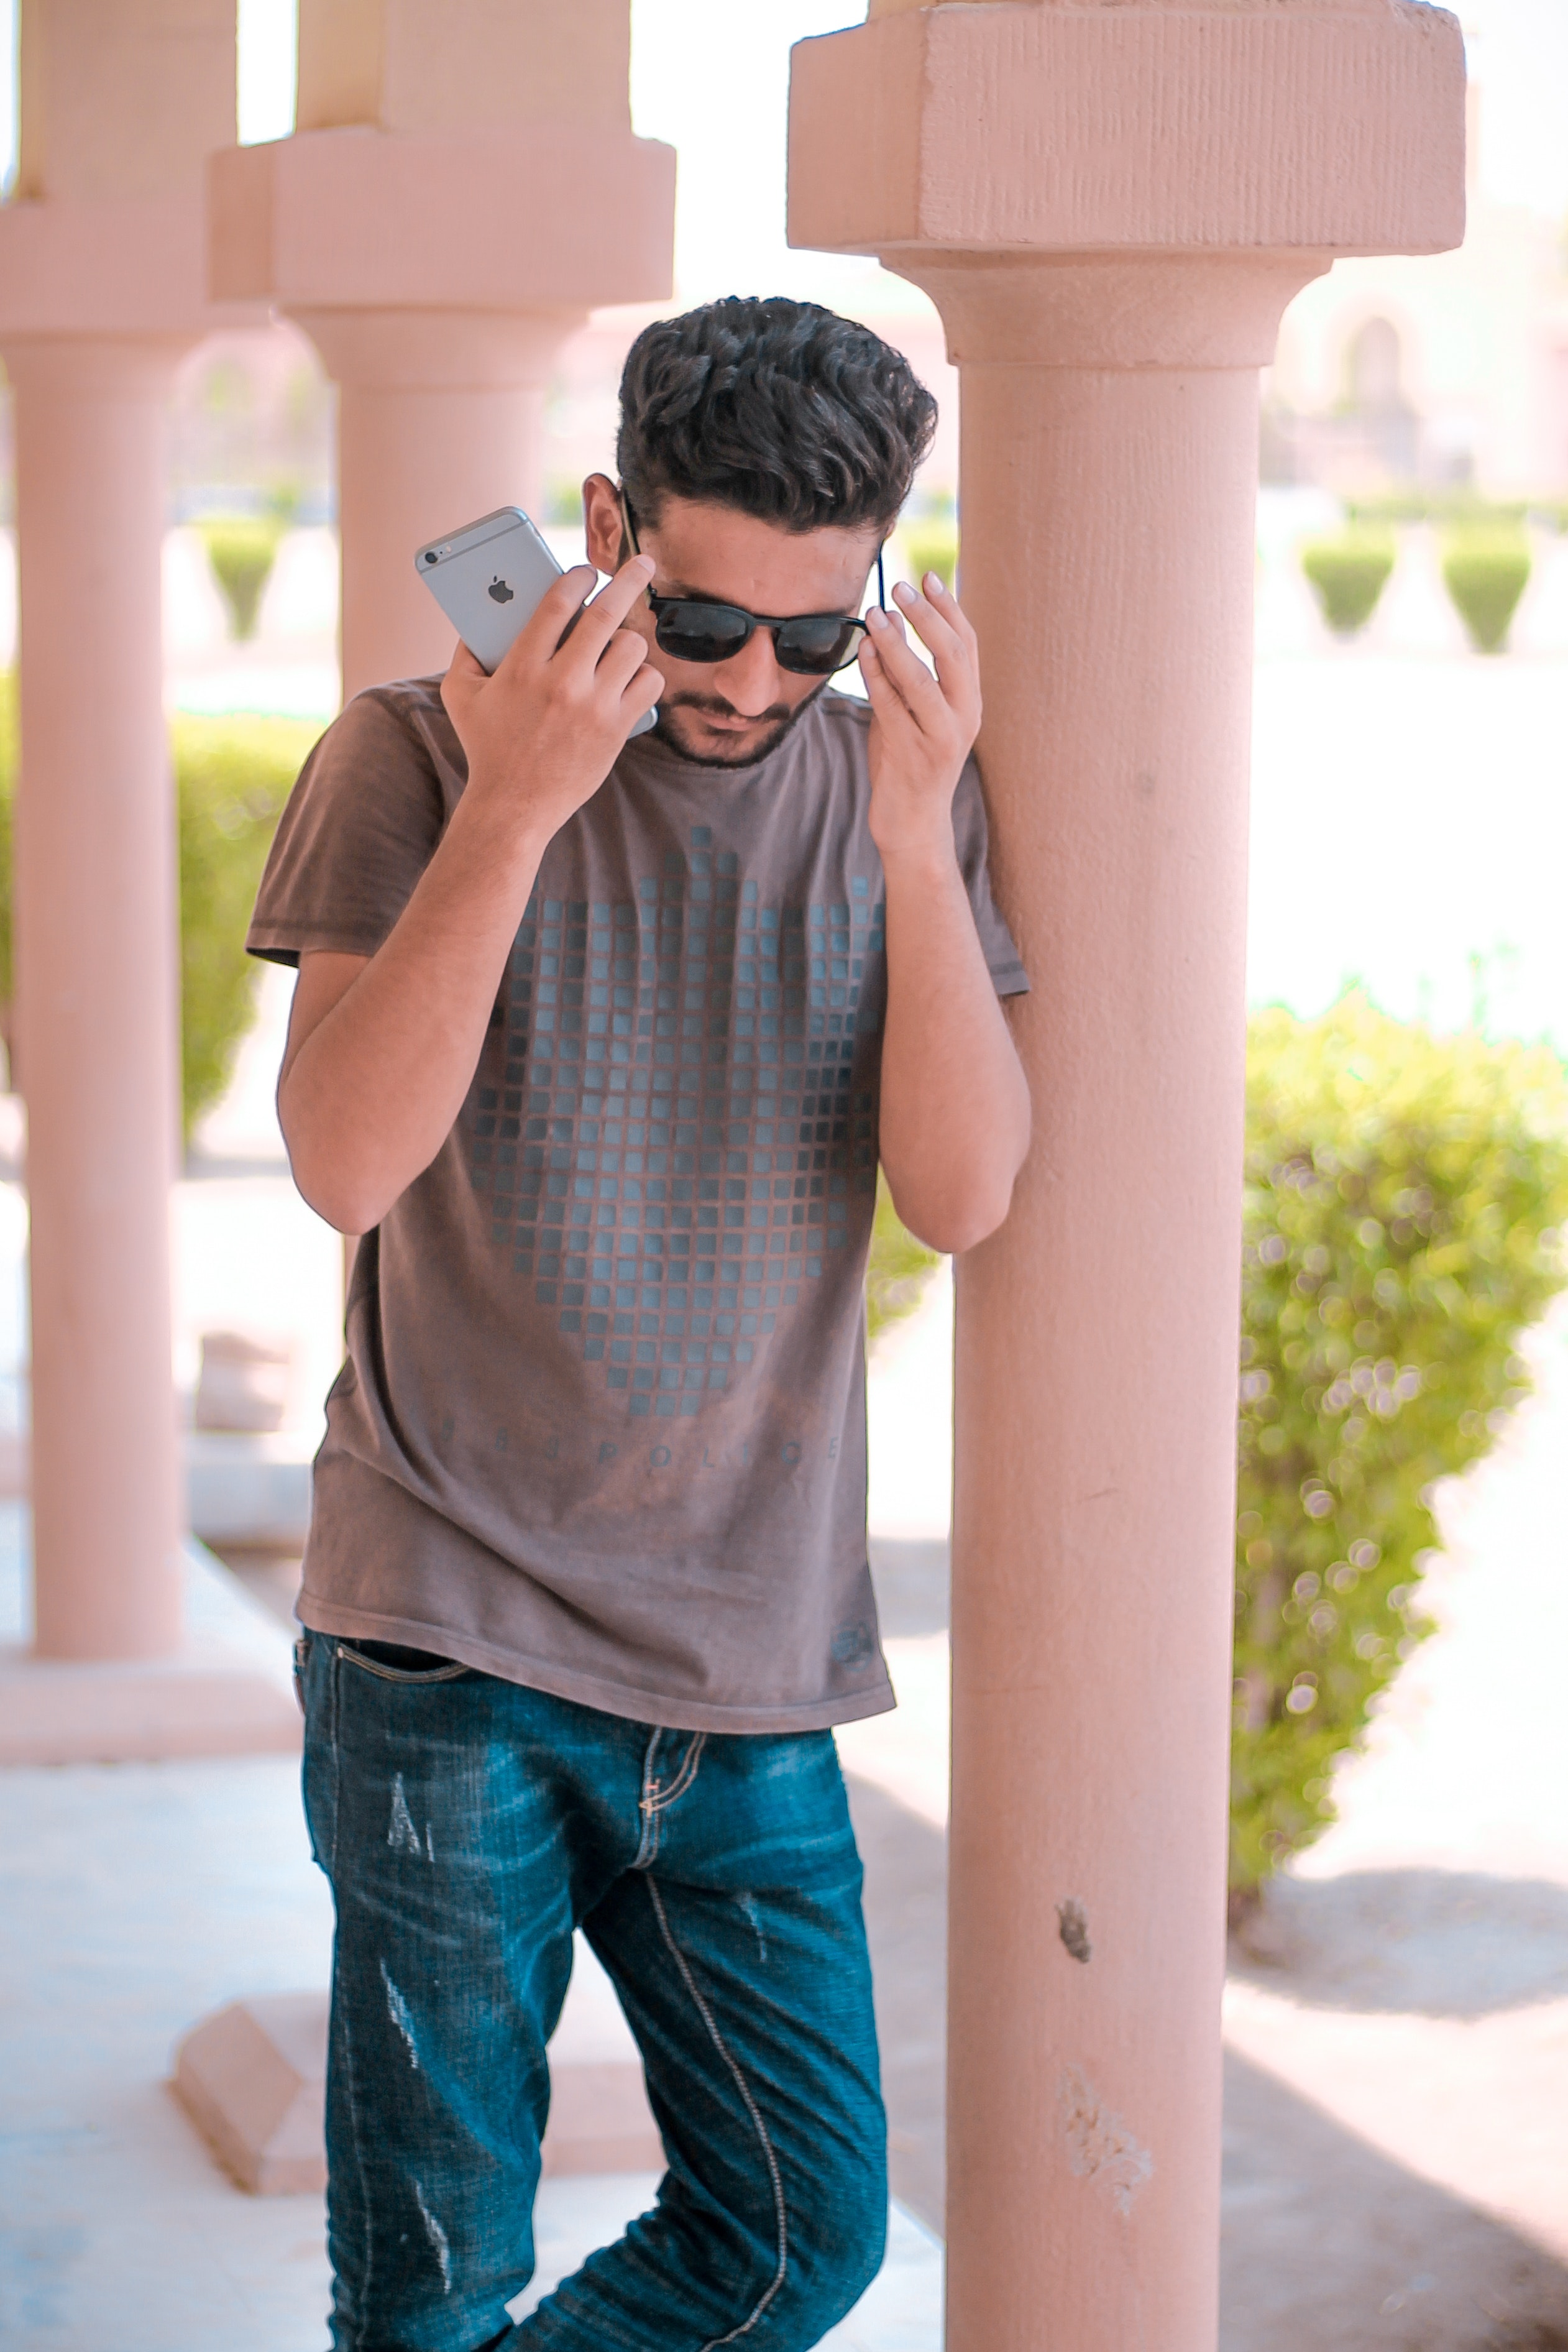
cool, shoulder, standing, arm, neck, jeans, glasses, photography, muscle, sleeve, eyewear, t shirt, pocket, top, trousers